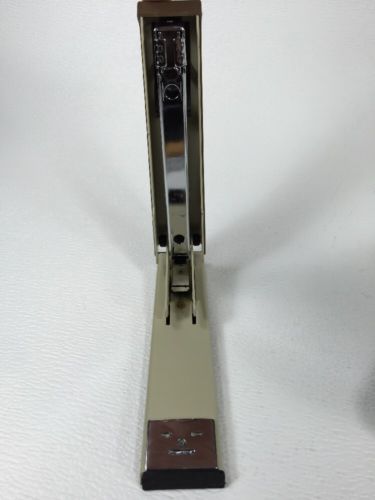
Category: stapler